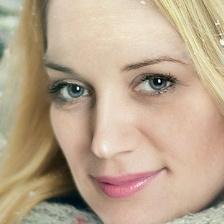
Label: faces